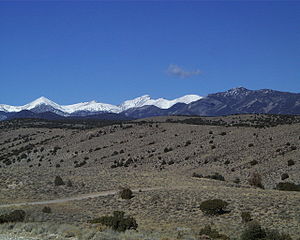
Great Basin National Park
Great Basin nationalpark
Great Basin National Park er en nationalpark i den østlig og centrale del af delstaten Nevada i USA. Parken blev etableret 27. oktober 1986, og er på 312.34 km².